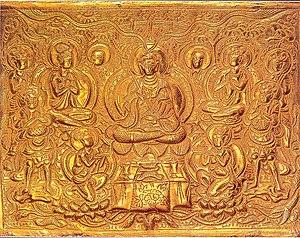
Bhaishajyaguru, « Maître guérisseur » ou Bouddha de médecine, est l’un des bouddhas mahāyāna du passé, devenu une émanation de Shakyamuni spécialisée dans les guérisons matérielles et spirituelles et la protection contre les calamités. Son nom complet est Bhaişajyaguruvaidūryaprabha, « Maître guérisseur de la lumière de lapis-lazuli ».